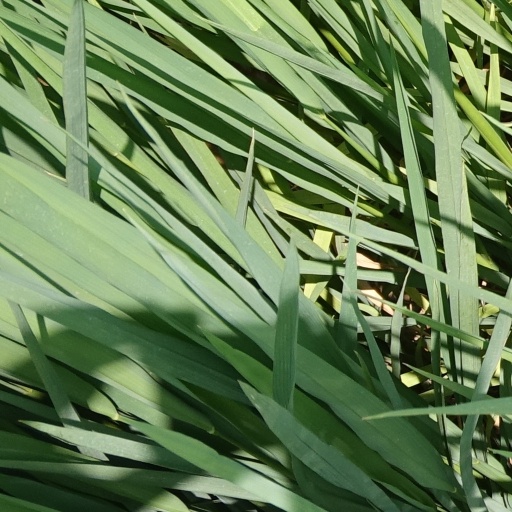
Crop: rice